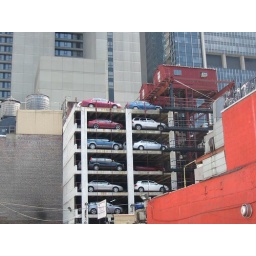
People in NYC put their cars in car sorting machines.